Lejeune Mbella Mbella

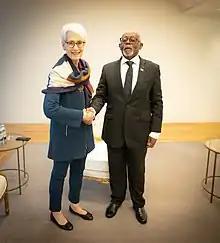
Lejeune Mbella Mbella with US Deputy Secretary of State Wendy Sherman in 2022

Lejeune Mbella Mbella (born July 9, 1949 in Nkongsamba) is a Cameroonian politician. He has served as the Minister of Foreign Affairs of Cameroon since October 2, 2015. Prior to his appointment he was the Ambassador Extraordinary and Plenipotentiary of Cameroon to France with residence in Paris.